Ángela Nzambi

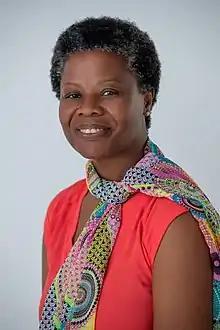
Nzambi in 2014

Ángela María Nzambi Bakale (born 7 October 1971) is an Equatorial Guinean writer, feminist and human rights activist based in Valencia, Spain. She has published three books: "Ngulsi" (2012), "Biyaare" (2015) and "Mayimbo" (2019); the later receiving the International Justo Bolekia Boleká Prize for African Literature in 2019.